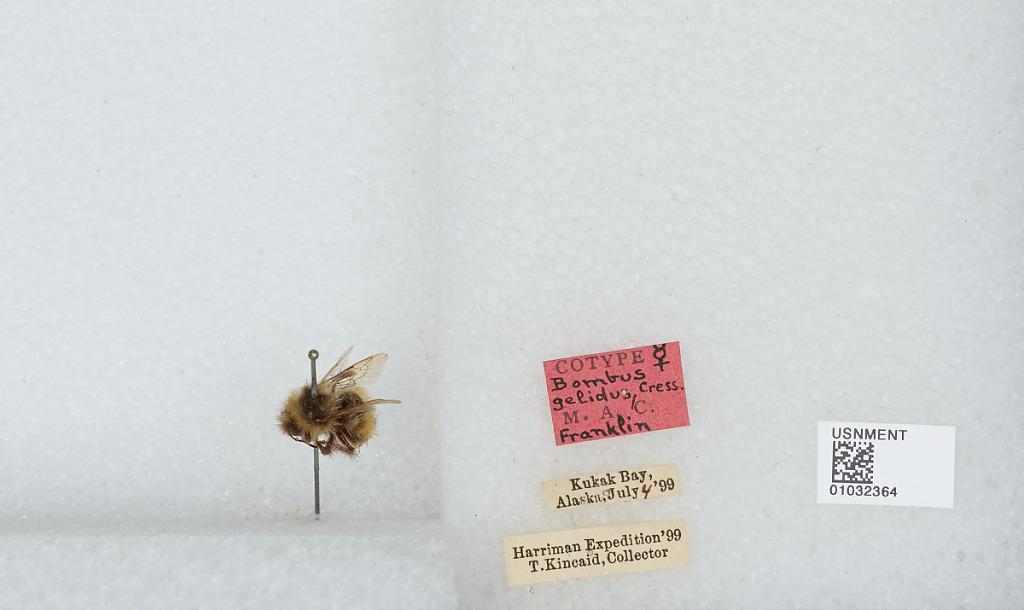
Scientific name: Bombus (Pyrobombus) sylvicola Kirby
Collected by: T. Kincaid
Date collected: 1899-7-4
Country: United States
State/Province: Alaska
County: Kodiak Island
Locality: Kukak Bay
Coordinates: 58.3178, -154.186